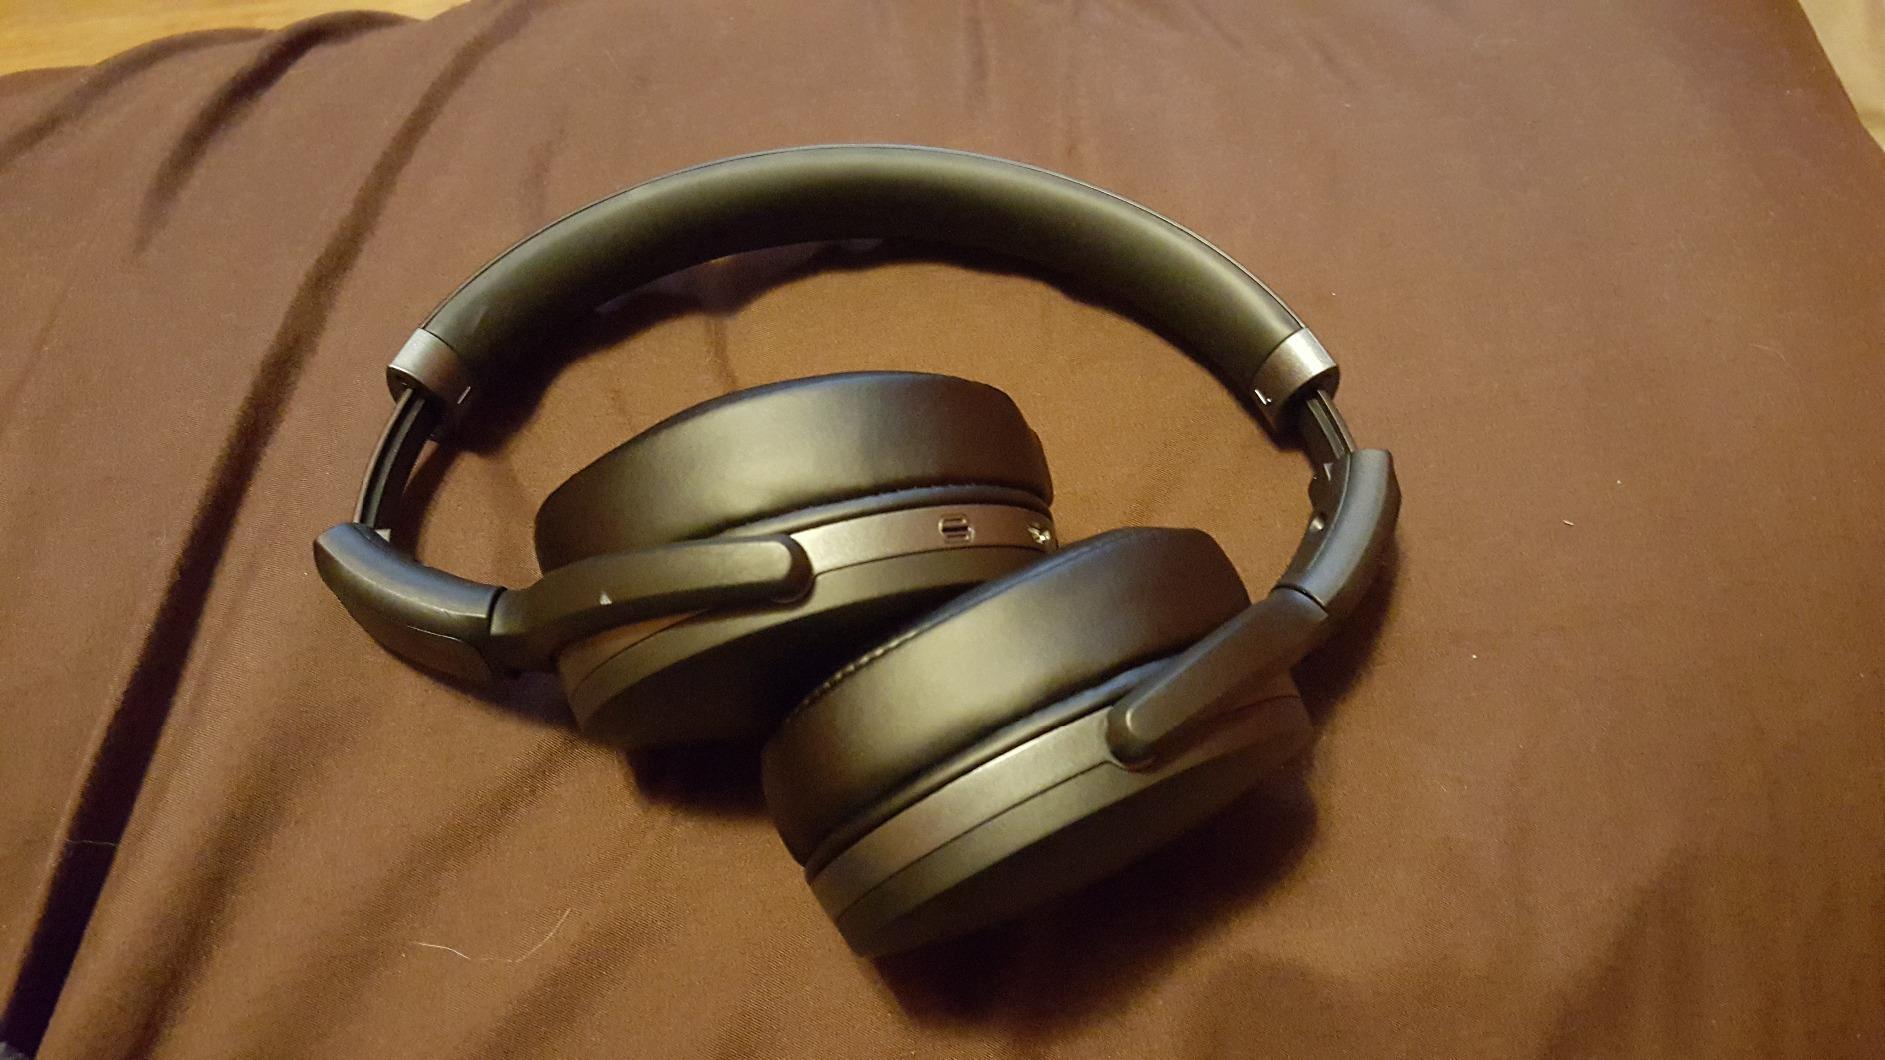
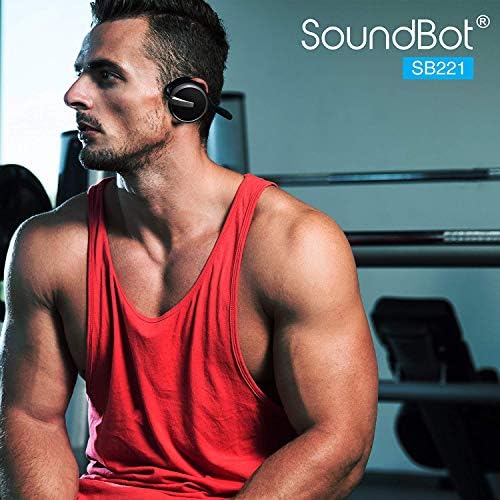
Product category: headphones
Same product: no